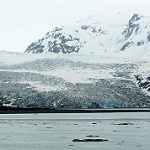
Scene: Outdoor